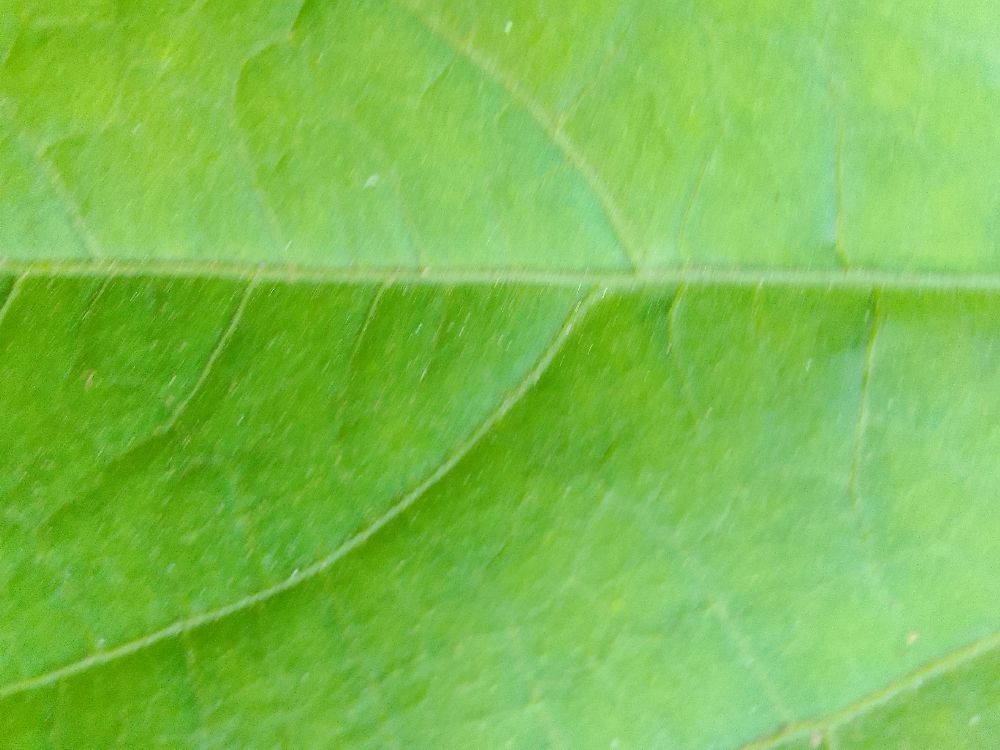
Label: healthy